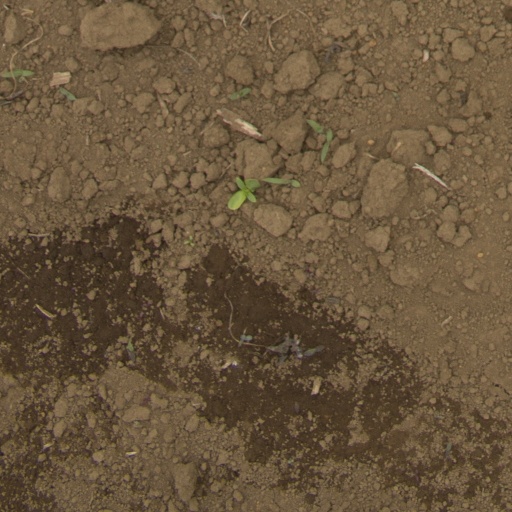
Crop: Jerusalem artichoke